Nandigram Brajamohan Tewary Sikshaniketan

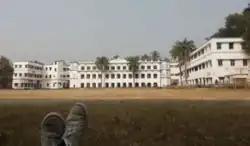

Nandigram Brajamohan Tewary Sikshaniketan, also known as Nandigram BMT Sikshaniketan, is a government-sponsored higher secondary school located in Nandigram, Purba Medinipur, West Bengal, India. The school was established in the year 1912.